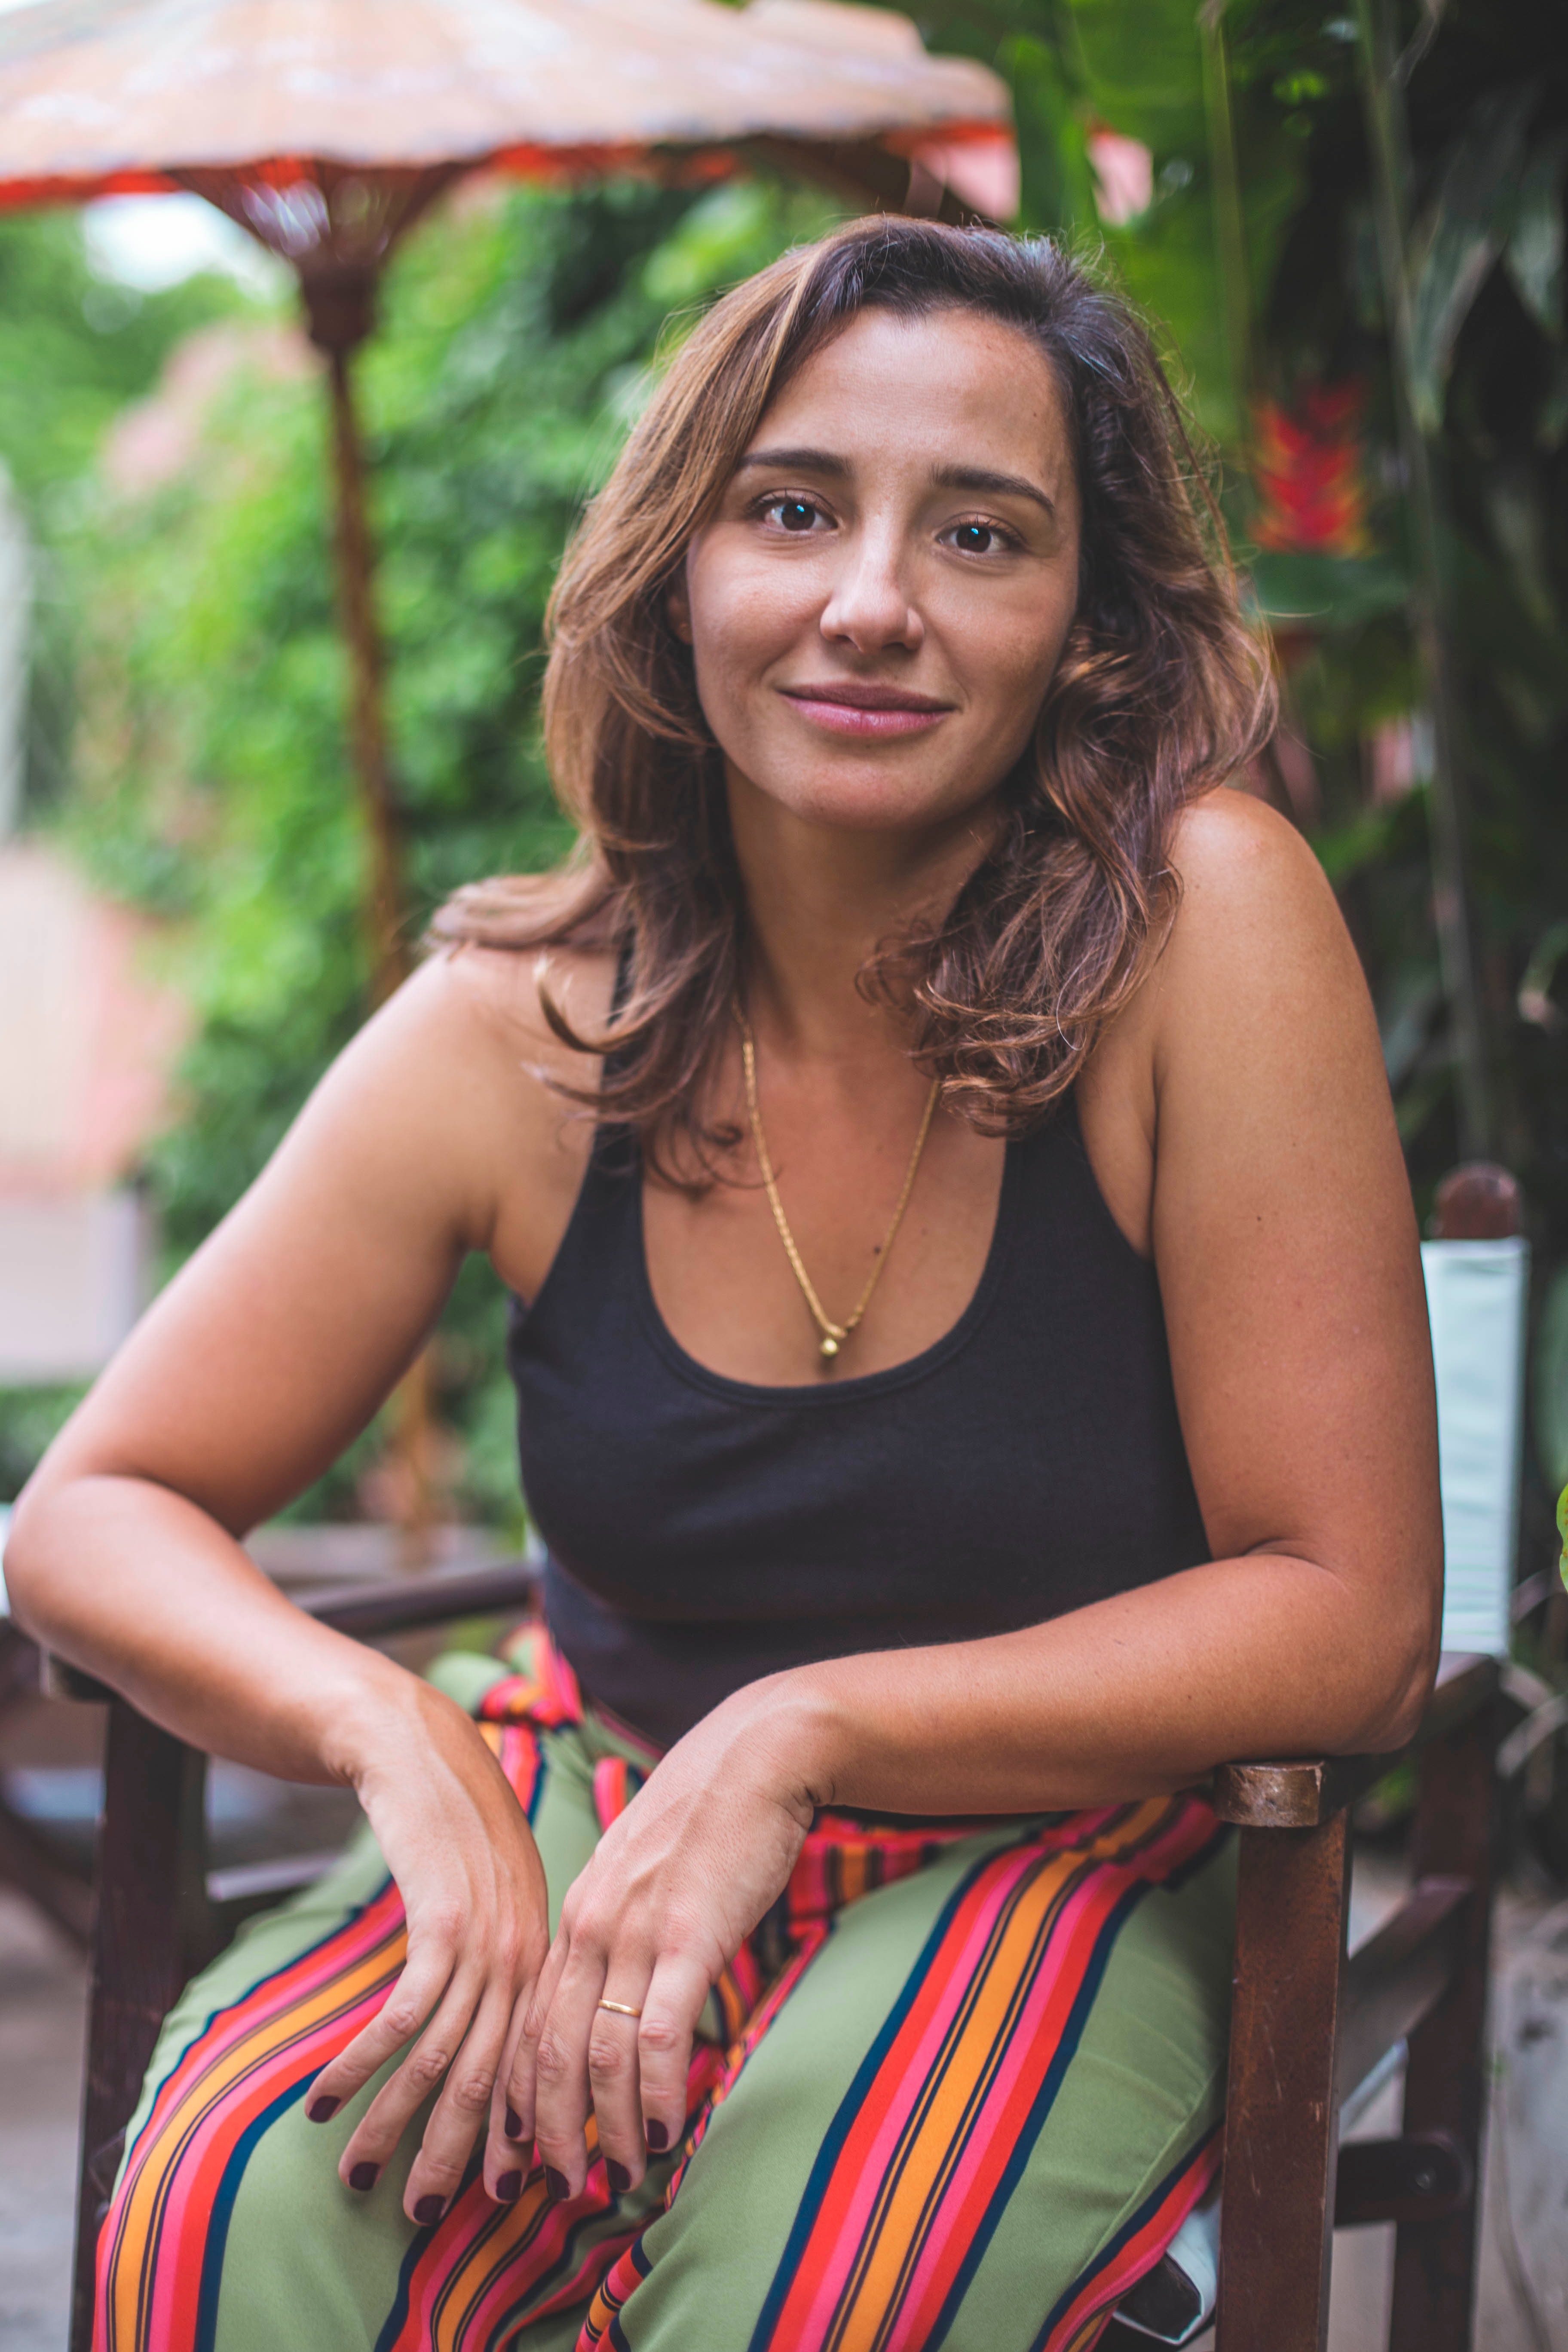
lady, beauty, photo shoot, leg, abdomen, thigh, photography, human body, summer, sitting, trunk, smile, long hair, model, leisure, vacation, fawn, navel